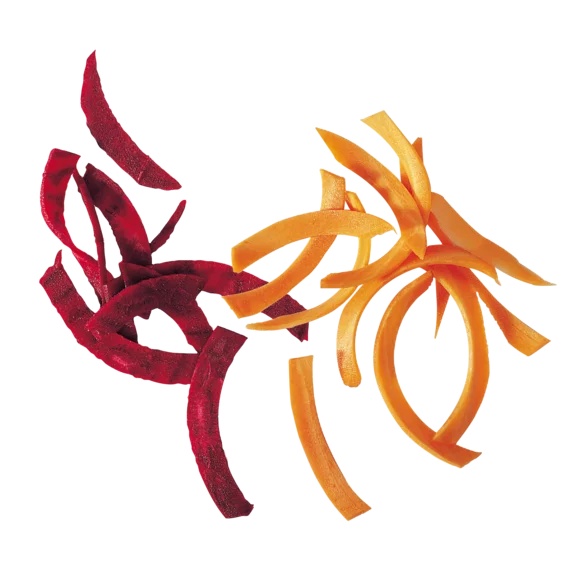
Robot Coupe 28173W Şerit / Jülyen Diski, 2x10 mm (Tagliatelle)
Brand: Robot Coupe
Mükemmel Jülyen Şerit Diski Robot Coupe Uyumlu Cihazlar Expert : CL 50, CL 50 Ultra, CL 50 Gourmet, CL 52, CL 55, CL 60, R 502 ve R 752 V.V. Réf. 28173W
Category: Home & Garden > Kitchen & Dining > Kitchen Appliance Accessories > Food Processor Accessories > Granulating Discs